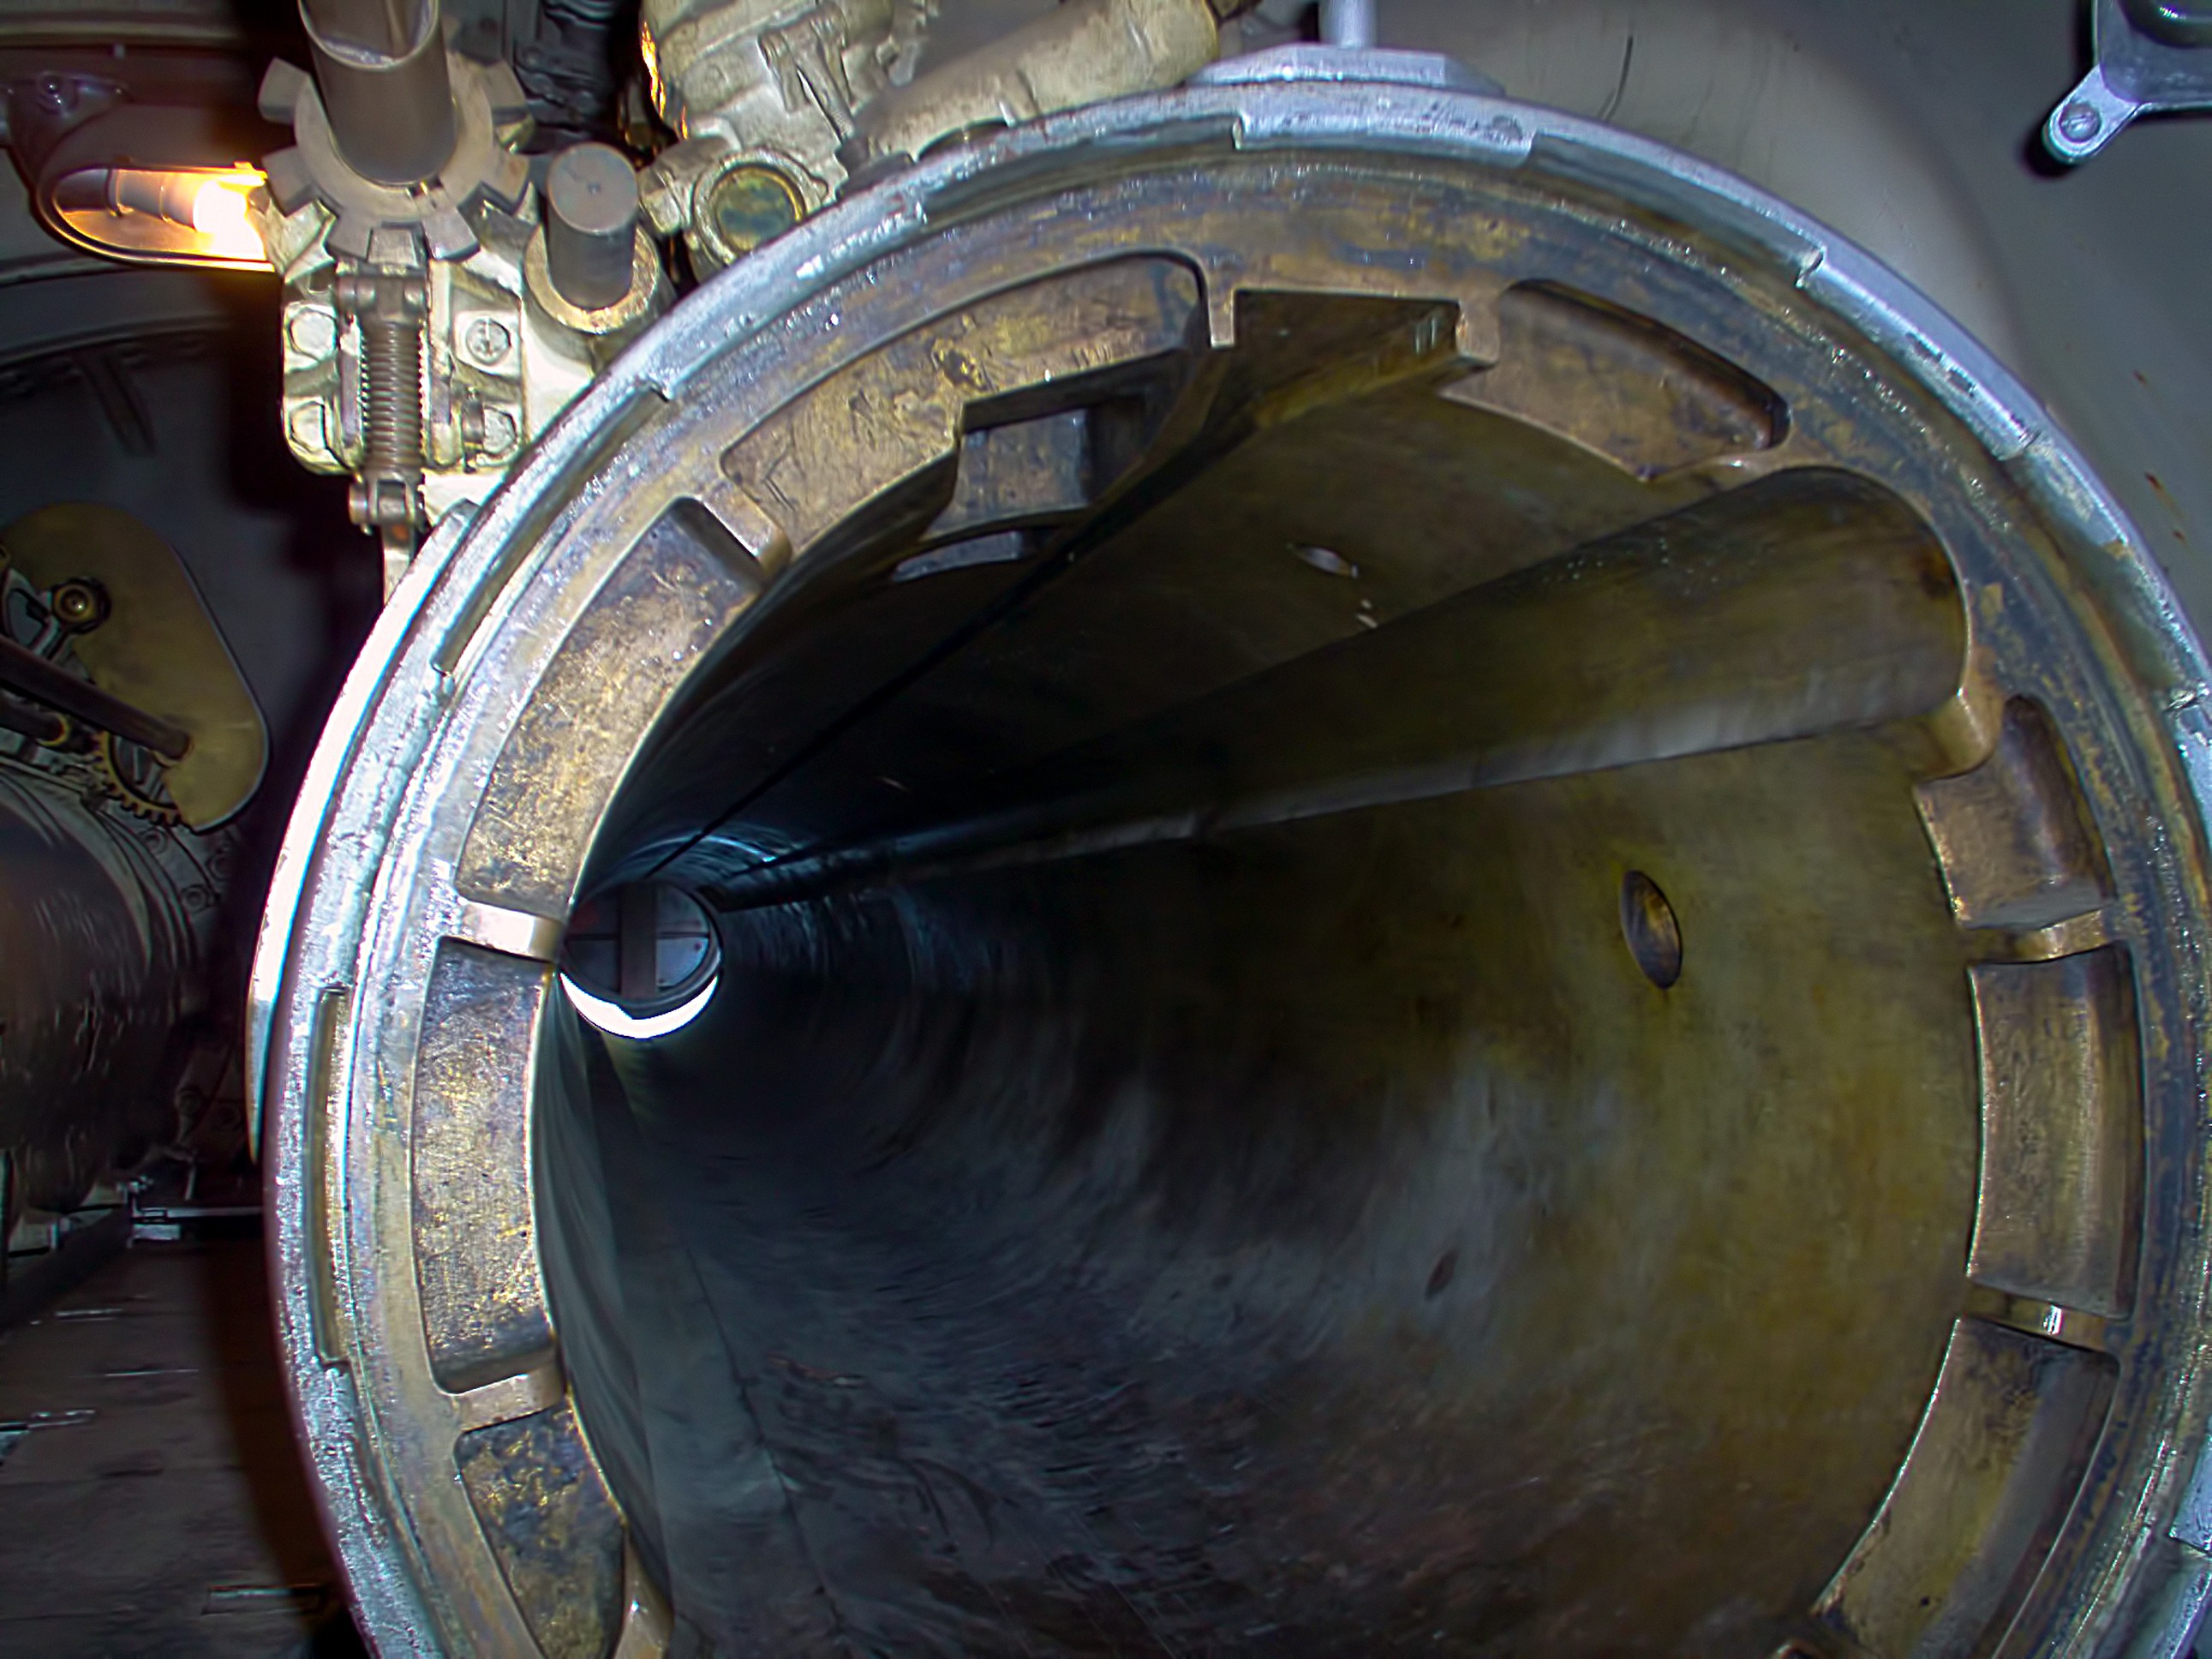
wheel, window, vehicle, motorcycle, drum, tire, helsinki, suomenlinna, submarine, finnish, auto part, torpedo tube, automotive tire, skin head percussion instrument, european mink